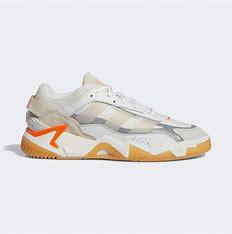
Brand: adidas
Model: originals Adidas Originals Niteball